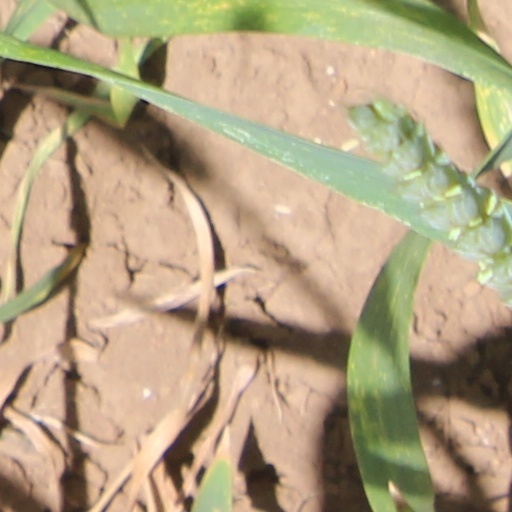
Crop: wheat